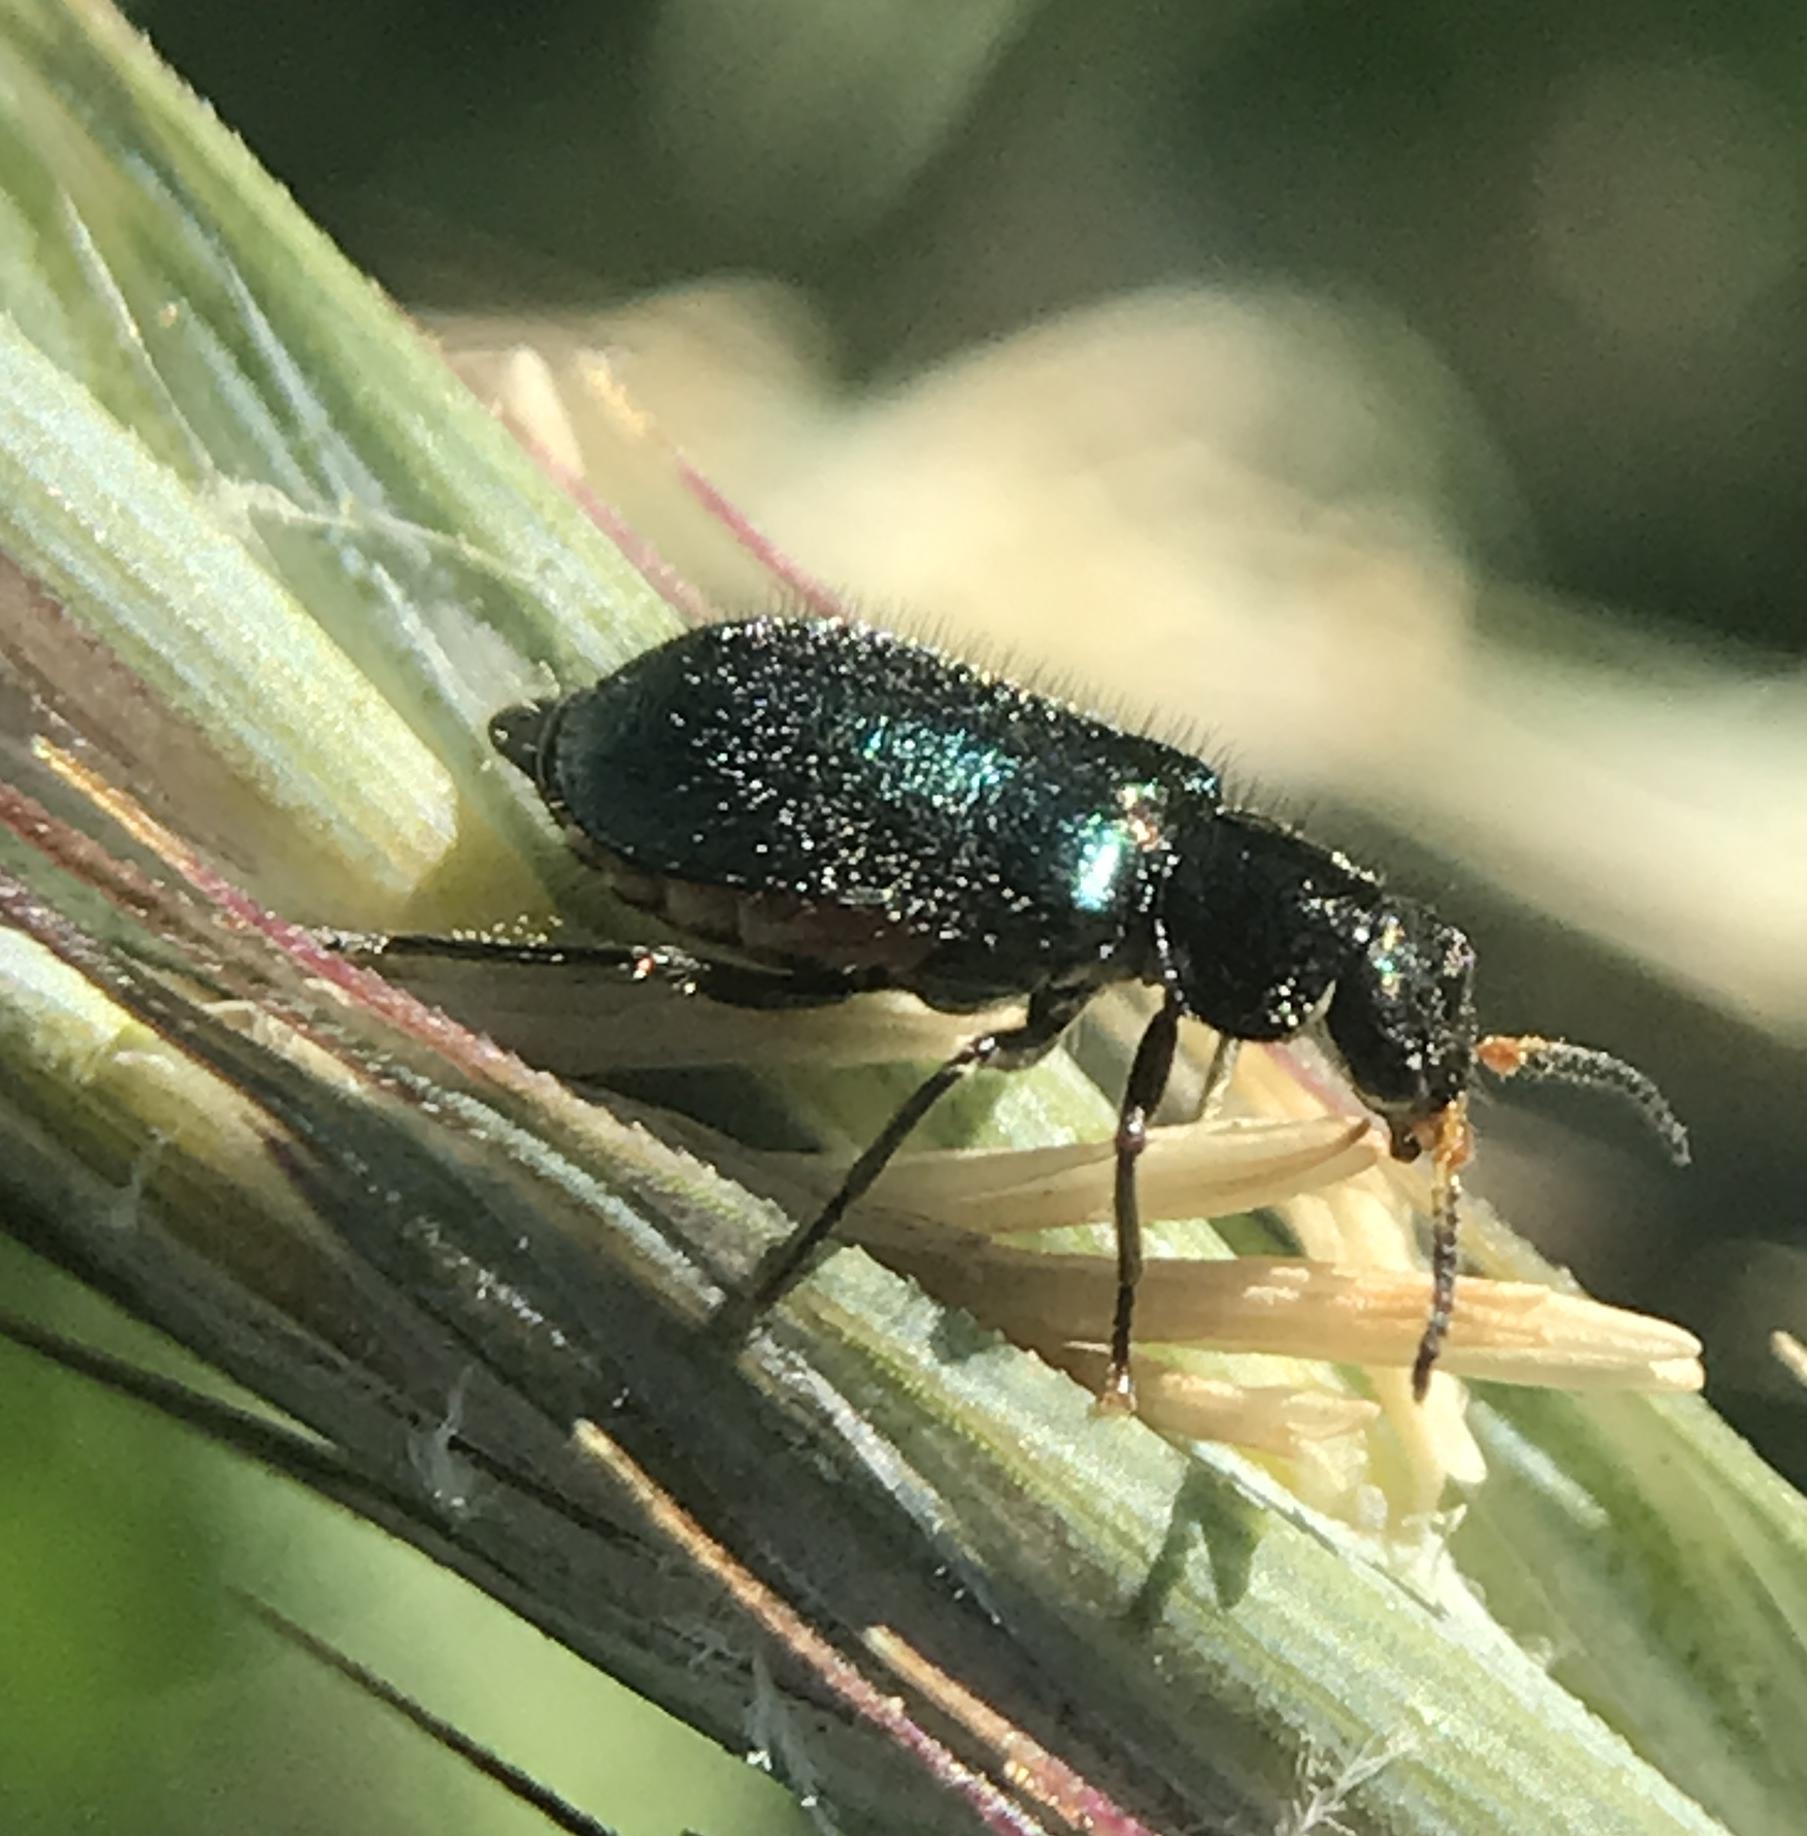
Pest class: predators